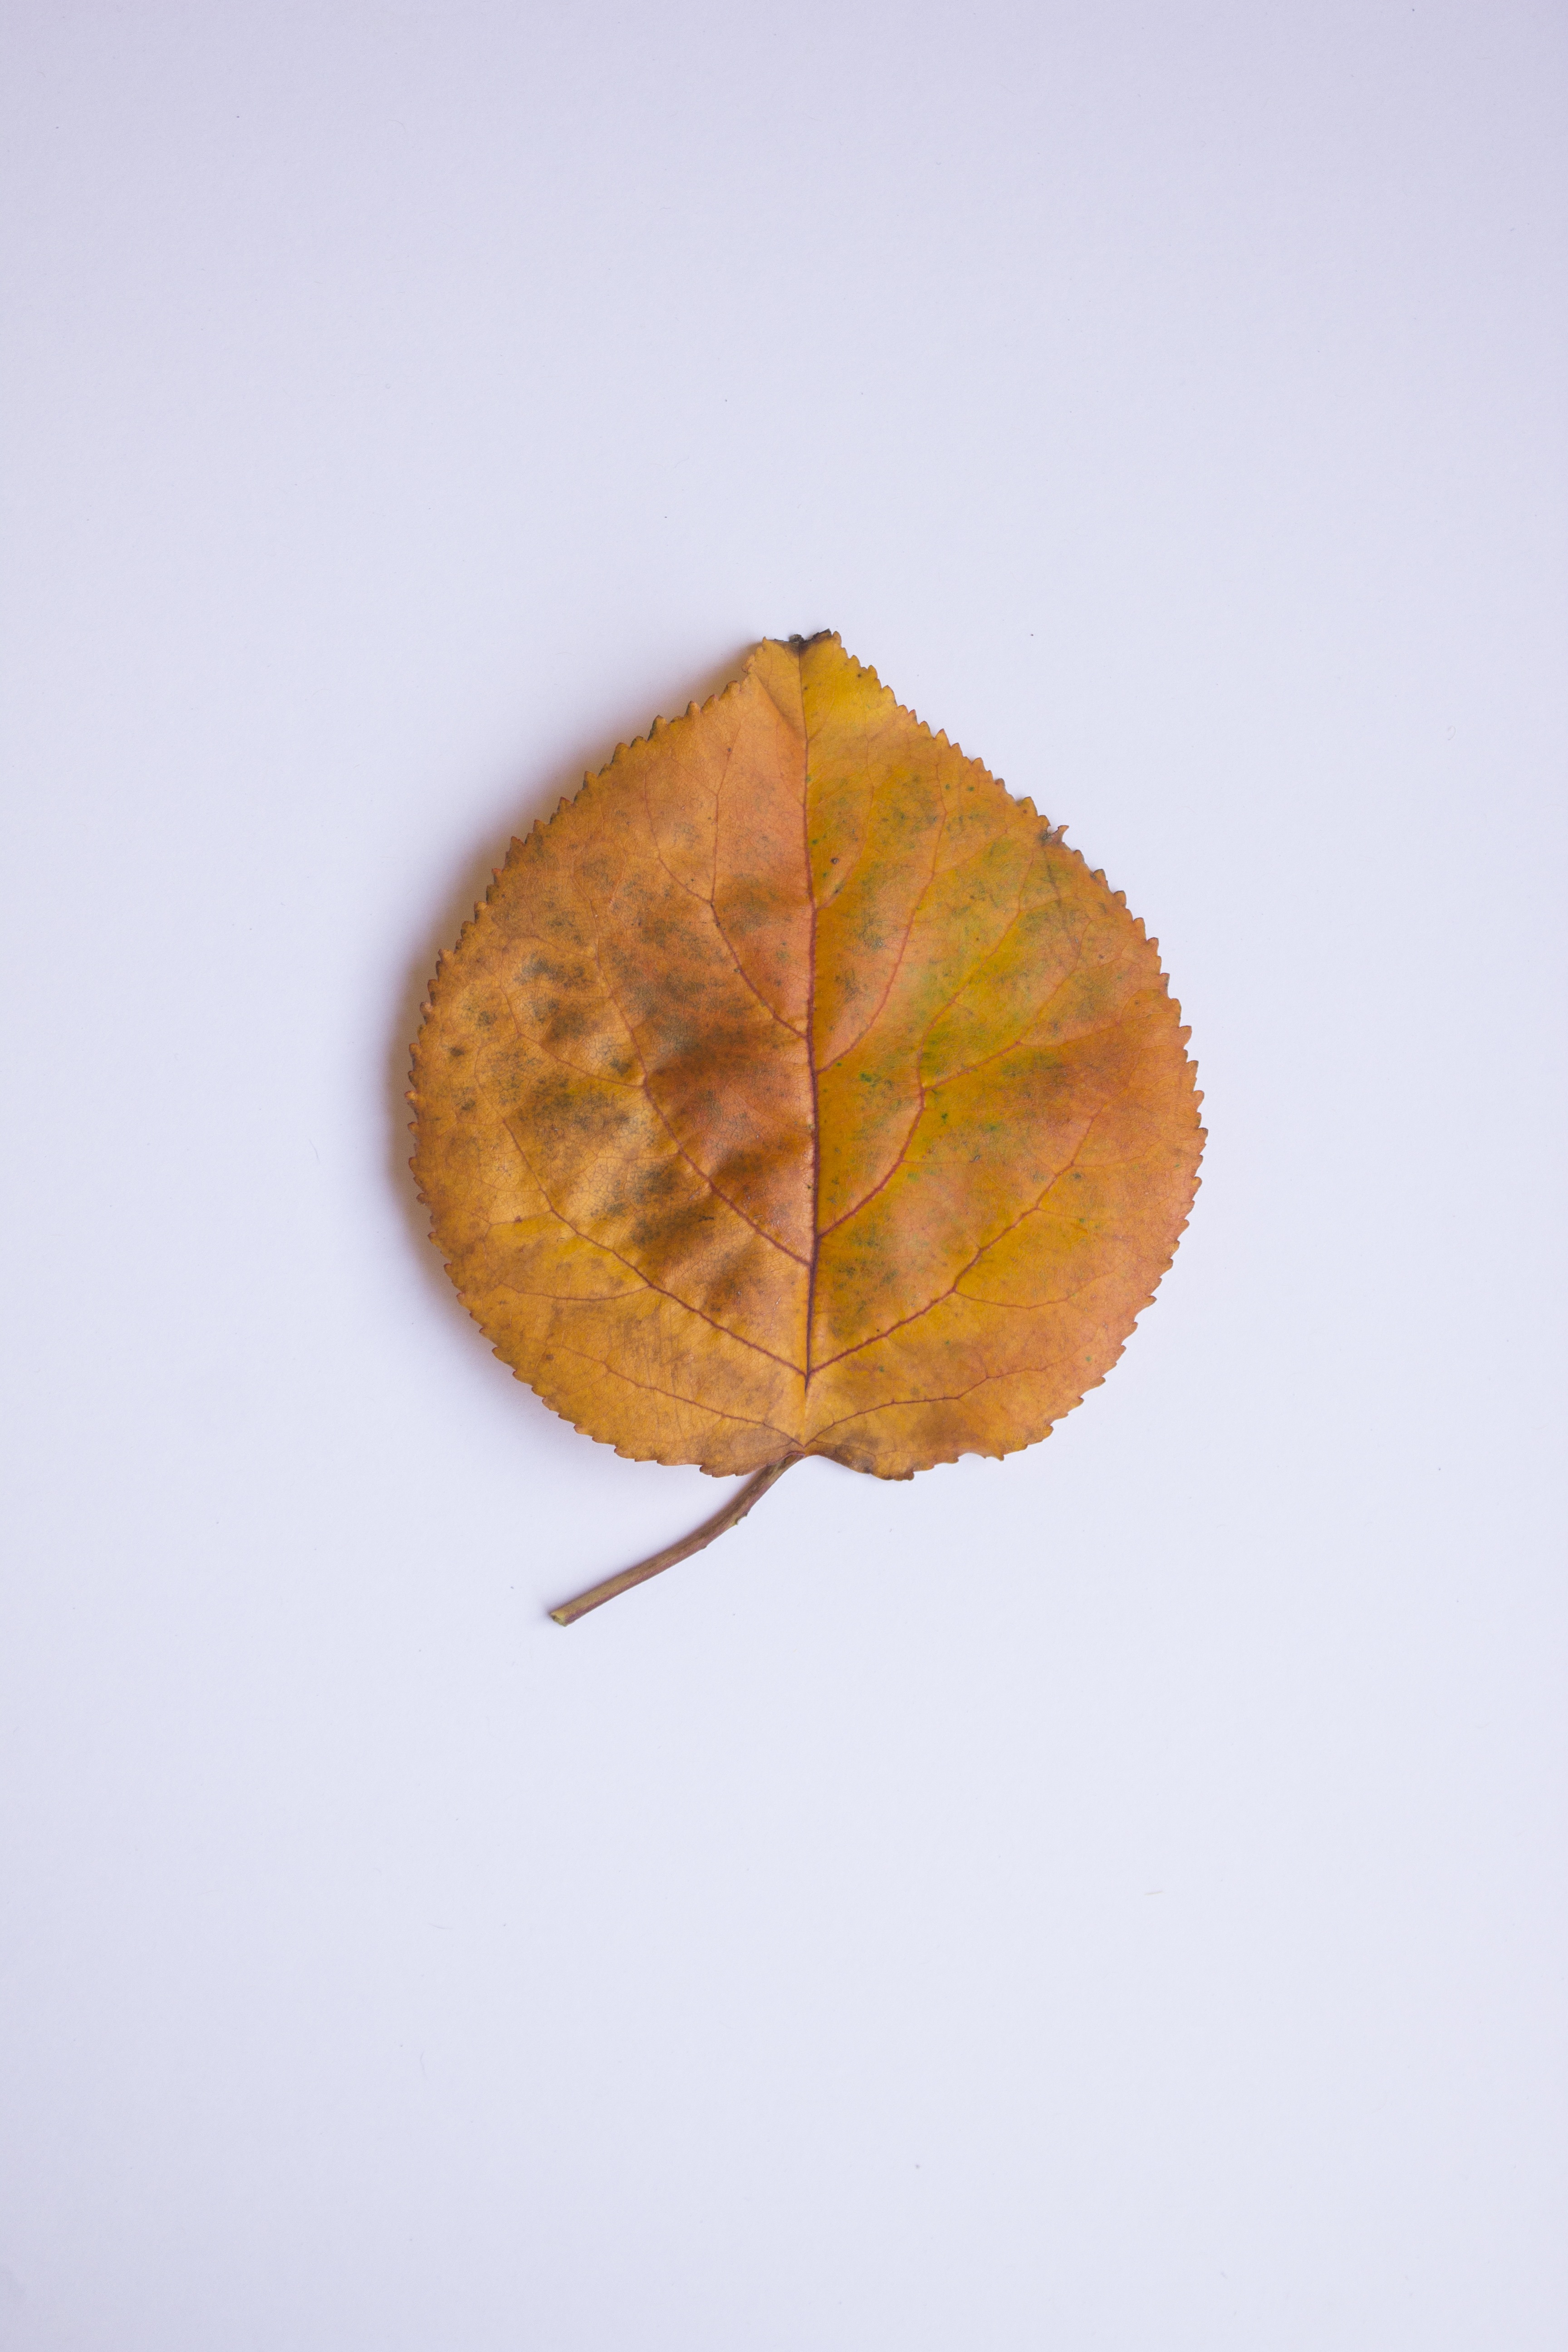
plant, leaf, flower, petal, orange, produce, autumn, yellow, circle, close up, colors, macro photography